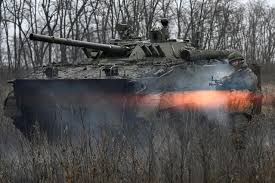
Label: BMP